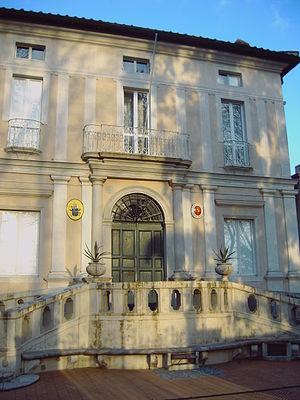
Villa Lante est une villa urbaine de Rome, sur la colline du Janicule, dans le quartier anciennement occupé par les Horti Getae.
Le Janicule est situé sur la rive droite du Tibre, au sud de la cité du Vatican. Elle est considérée comme la huitième colline de Rome, en référence aux sept collines de Rome. Situé en bordure de l'ager Vaticanus, la colline est parfois confondue avec le Mons Vaticanus. Aujourd'hui elle fait partie du rione Trastevere.